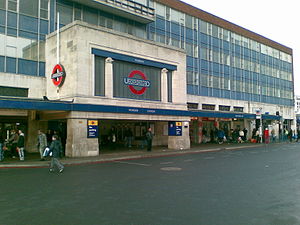
Northern line / Stationer / Morden-gren
Northern line er en bane i London Underground-netværket. Den er farvet sort på netværkskortet.